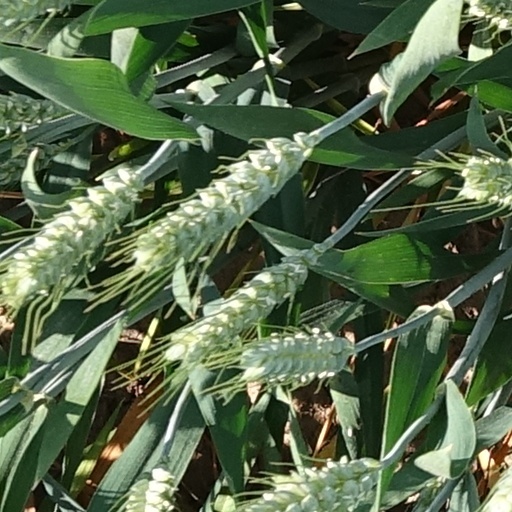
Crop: wheat